Ram Parikshan Roy

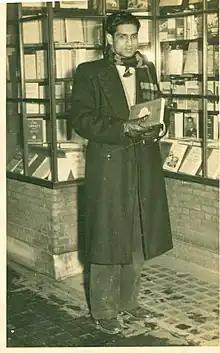

Ram Parikshan Roy (1920–1997) was an Indian Professor of Botany. He made significant contributions to the fields of genomics analysis, cytogenetics, plant breeding, tissue culture and cytotaxonomy.